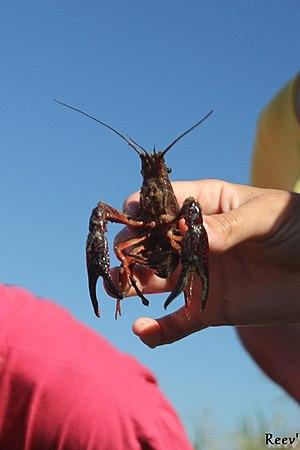
Cette espèce invasive est pêchée pendant l'été aux Marais du Vigueirat afin d'essayer de limiter son expension.
La réserve naturelle nationale des marais du Vigueirat est une réserve naturelle nationale située en Provence-Alpes-Côte d'Azur. Classée en 2011, elle occupe une surface de 919 hectares à la jonction du delta du Rhône et de la plaine steppique de la Crau, deux écosystèmes dont la majeure partie s'étire sur plus de 9 kilomètres du nord au sud pour une largeur maximale de 1,5 kilomètres. Les terrains ont été acquis par le Conservatoire du littoral et leur gestion a été confiée à l'association des Amis des marais du Vigueirat. Le site fait partie de la zone centrale de la Réserve de biosphère de Camargue.